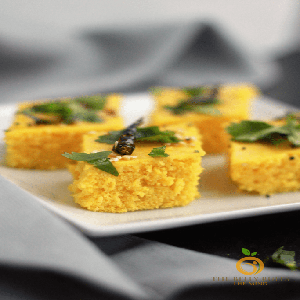
Dish: dhokla